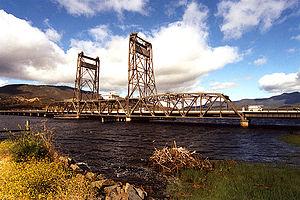
La Derwent River ou timtumili minanya en palawa kani, est un fleuve de Tasmanie en Australie.